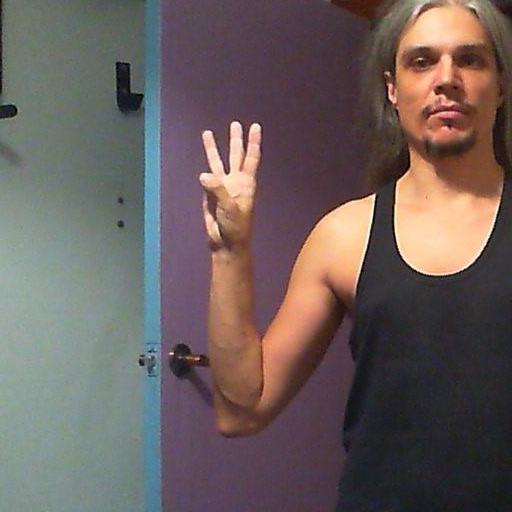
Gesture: three